A Bump Along the Way

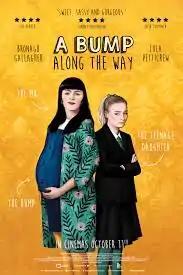
Poster

A Bump Along the Way is a 2019 British-Irish comedy-drama film directed by Shelly Love.